Jon Sciambi

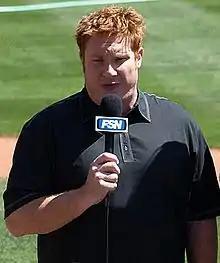
Sciambi at Champion Stadium in March 2008

Jon "Boog" Sciambi (born April 11, 1970) is an American sportscaster for ESPN and the Marquee Sports Network, and has been the everyday play-by-play announcer for the Chicago Cubs TV broadcasts on Marquee since 2021. He has worked extensively as a baseball play-by-play announcer, calling games for ESPN television and on ESPN Radio. Sciambi's nickname, "Boog," was given to him by Hank Goldberg because of his physical resemblance to former major league player Boog Powell.